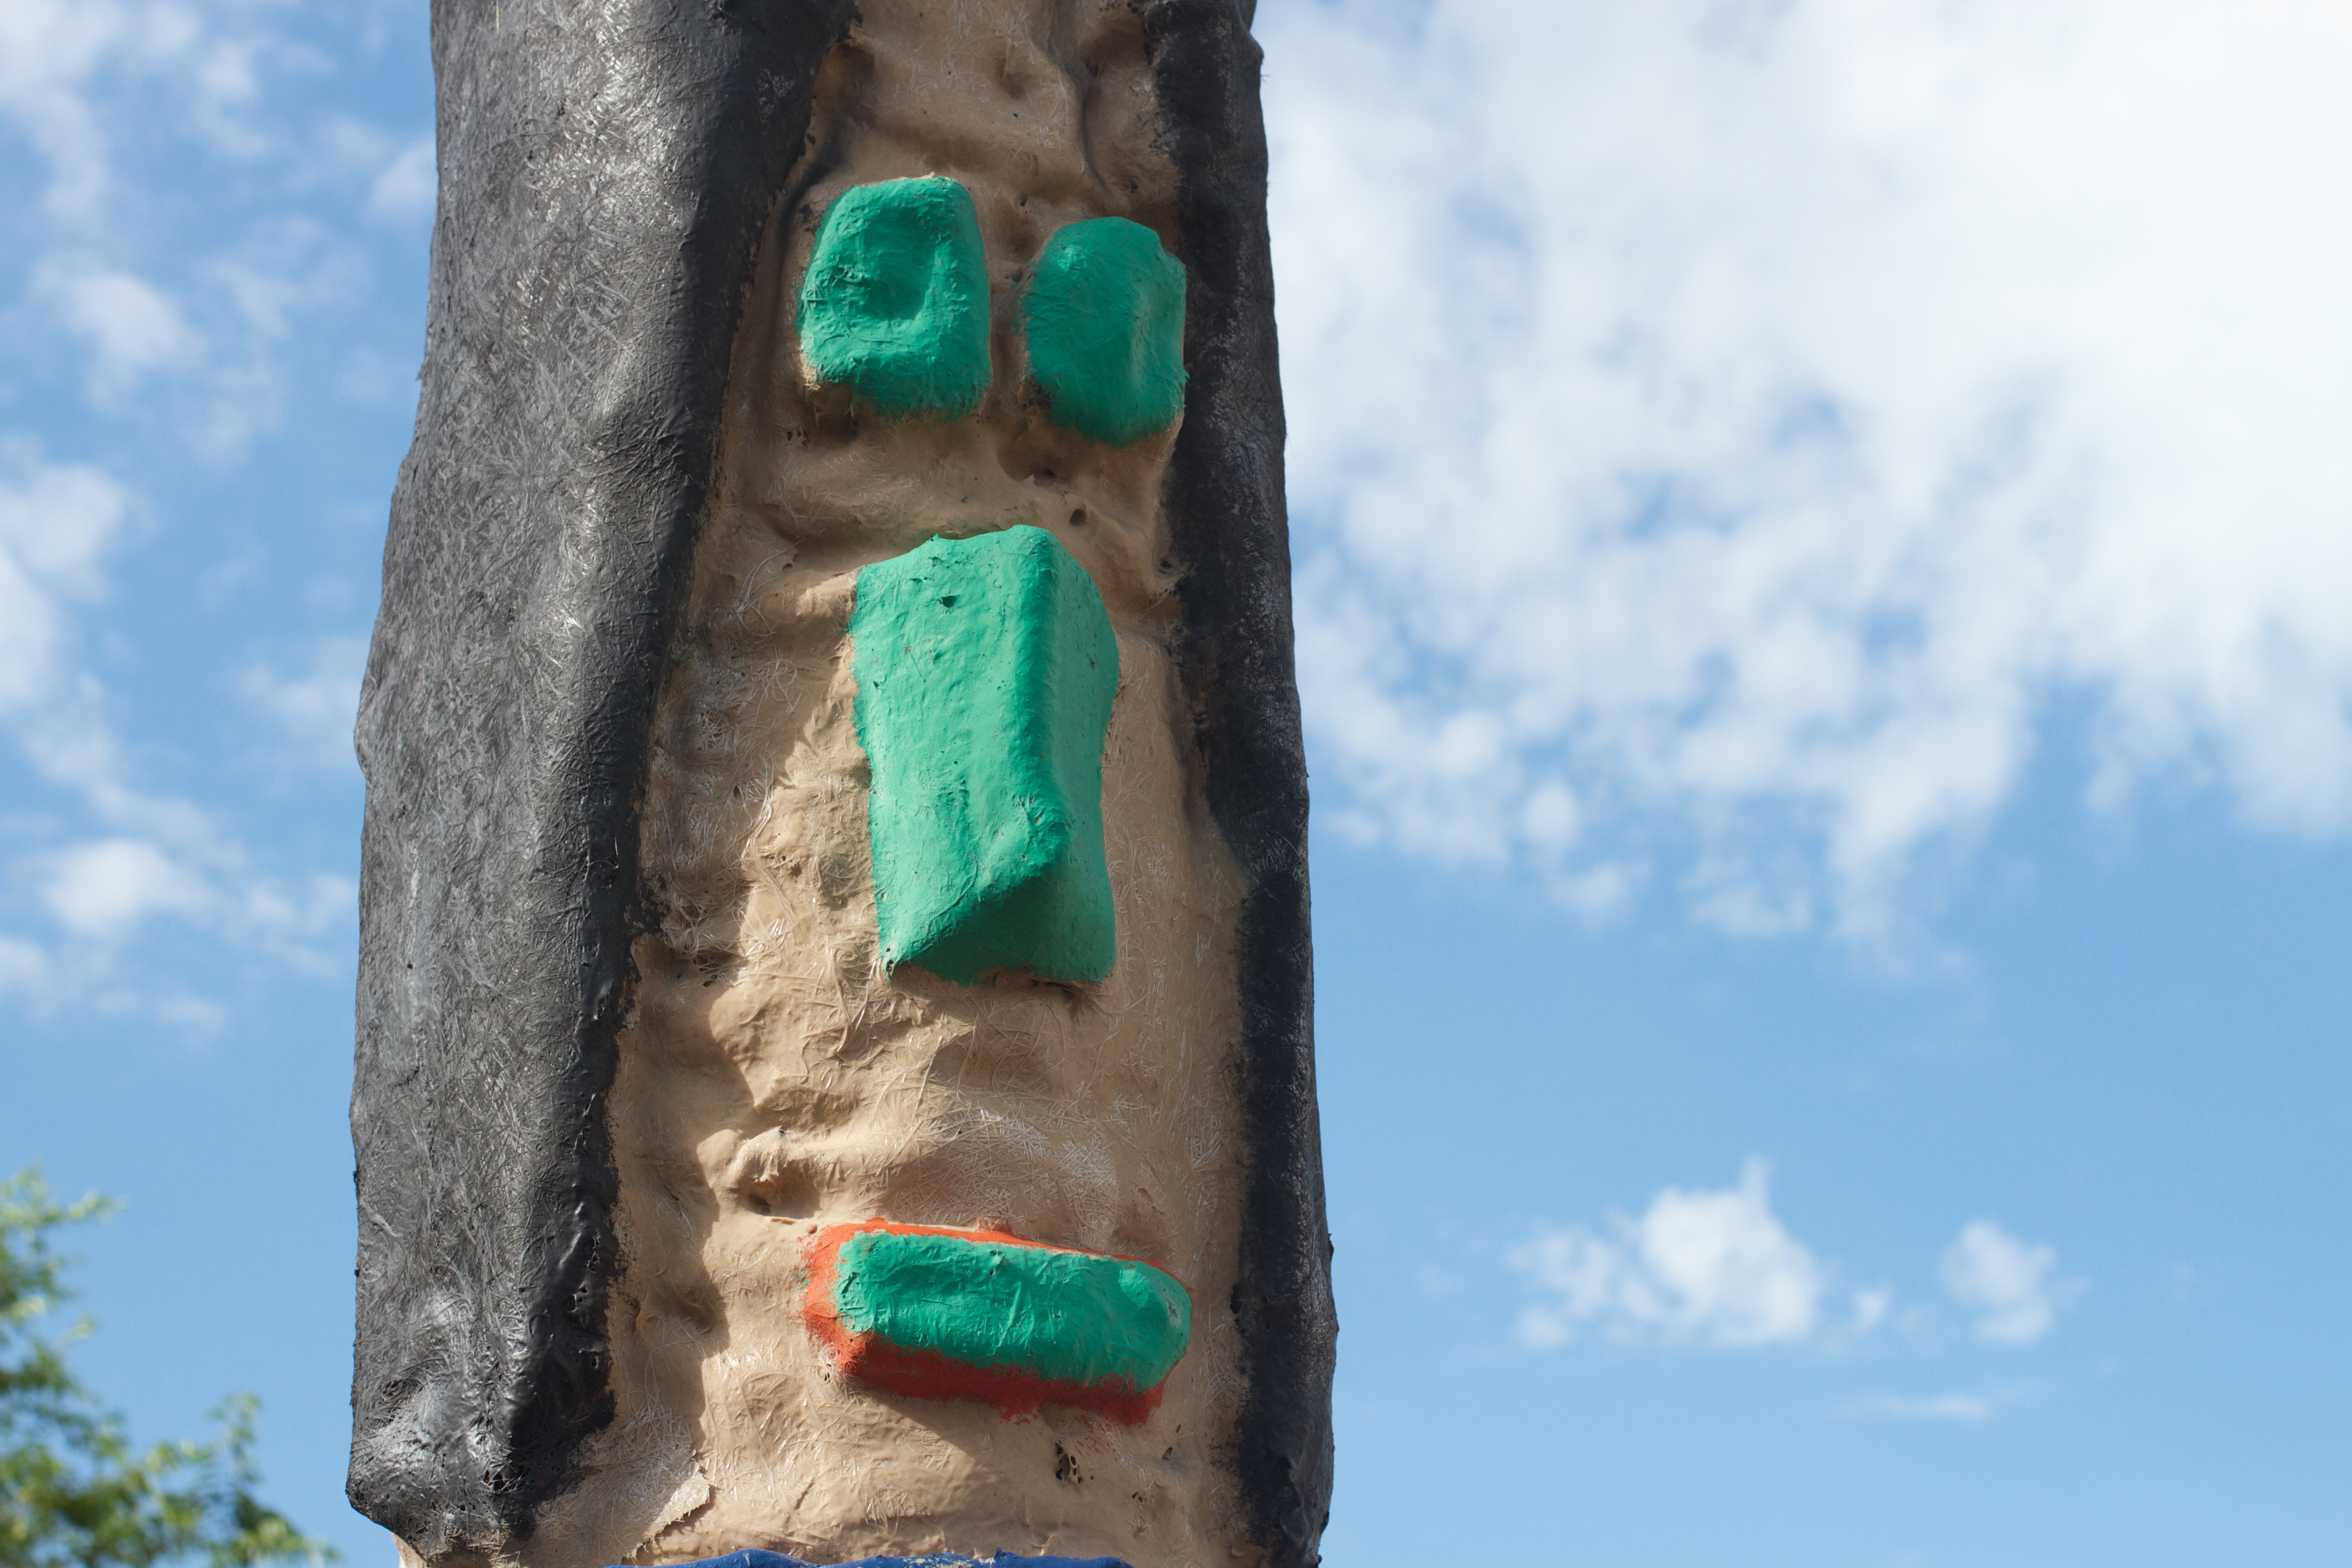
tree, monument, statue, green, color, blue, sculpture, art